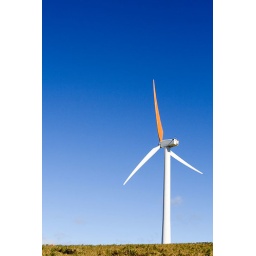
I love the contrast of orange on blue in this shot.